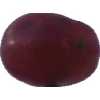
Label: pink_grape